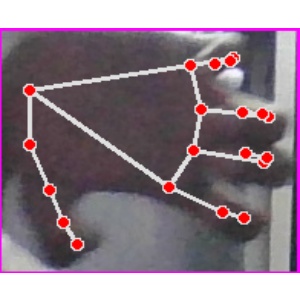
अक्षर: त